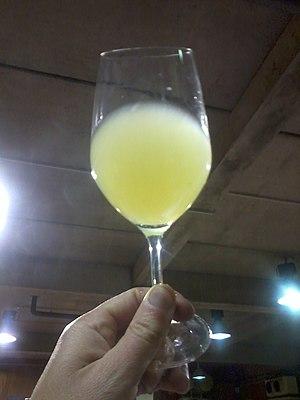
Vin de chardonnay en macération pelliculaire.
La macération pelliculaire est une opération de la vinification destinée à favoriser l'extraction des arômes et précurseurs d'arômes du raisin. Elle intervient dans l'élaboration du vin blanc et du vin rosé.